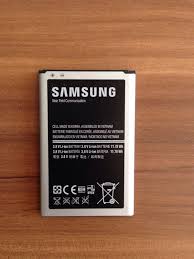
Waste category: battery